Genealogical Society of Pennsylvania

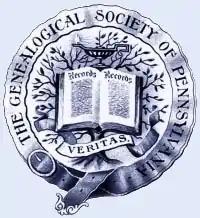
The organization's seal, used continuously since its 1892 founding

The Genealogical Society of Pennsylvania (GSP) is a non-profit educational institution headquartered in Philadelphia, Pennsylvania. Founded in 1892, it is one of the oldest genealogical societies in the United States. Its mission is "to provide leadership and support in promoting genealogy through education, preservation and access to Pennsylvania-related genealogical information."